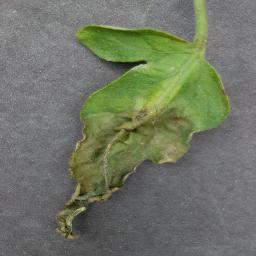
Label: Tomato___Late_blight